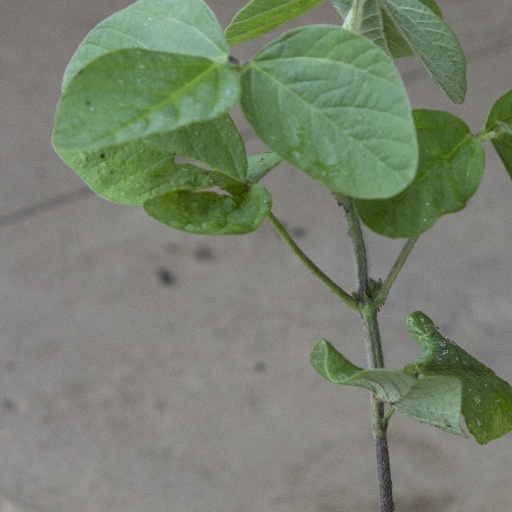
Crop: soybean